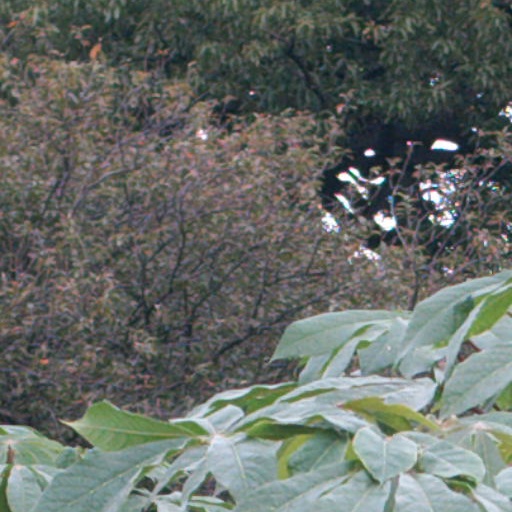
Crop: cassava